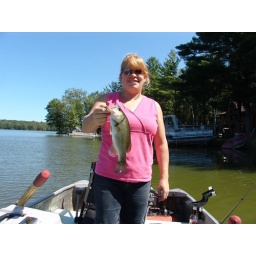
First fish in my boat